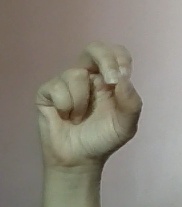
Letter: gaaf